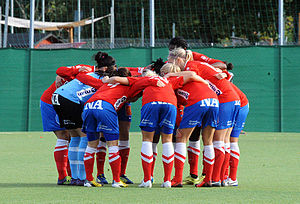
KIF Örebro DFF / Truppen
Før en kamp i september 2014
KIF Örebro DFF er en fodboldklub fra Örebro, Sverige. De spiller i kvindernes øverste fodboldrække i Sverige, Damallsvenskan. Klubben blev etableret i 1980, men kvindernes afdeling har været en del af den oprindelige klub siden 1971.